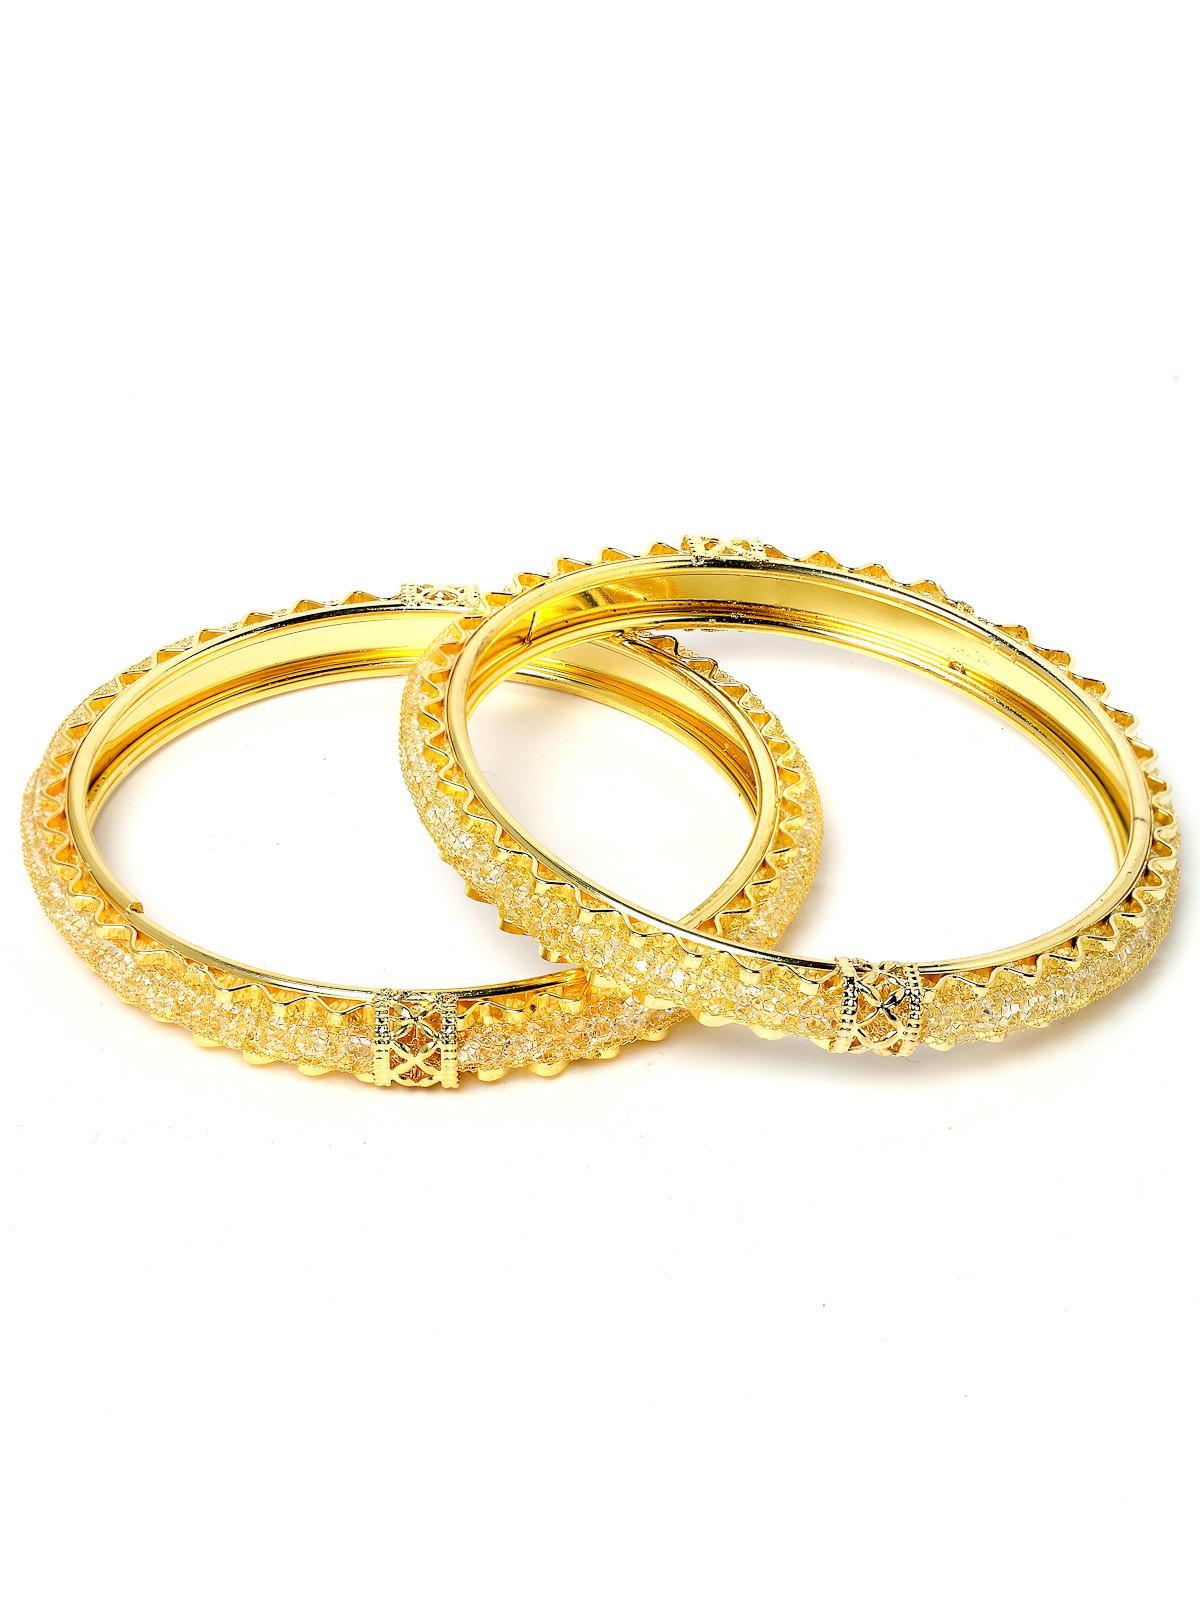
Sukkhi Universal Gold Plated White Crystals Stones Bracelet Bangle Set Jewellery for Women & Girls|Set of 2 Latest Design|Birthday Anniversary Gift for Women|B105943_2.8
Type: Bracelets & Bangles
Brand: Sukkhi
Price: Rs. 299
 Elevate your style with the Sukkhi Universal Gold Plated Bracelet Bangle Set for Women & Girls. This set of two features captivating white crystals stones, showcasing the latest design trends. The gold-plated finish adds an opulent touch to any ensemble. Sized at 2.4, 2.6 and 2.8, these bracelets make for a perfect birthday or anniversary gift, celebrating contemporary style and timeless beauty for the special women in your life with a set that's both universal and versatile.Disclaimer:There may be slight variation in shade and colour due to photographic effects and monitor settings
Included: 2 Bangles